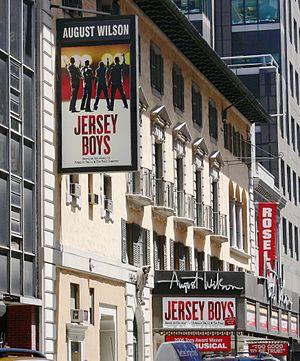
Mean Girls, parfois surnommée Mean Girls: The Musical, est une comédie musicale américaine écrite par Tina Fey et jouée depuis le 8 avril 2018 au August Wilson Theatre à Broadway.